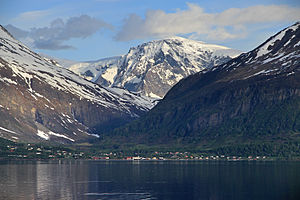
Storfjorden (Lyngen)
Storfjorden med bygden Lyngsdalen og fjeldet Jiehkkevárri
Storfjorden med bygden Lyngsdalen og fjeldet Jiehkkevárri
Storfjorden er den inderste del af fjorden Lyngenfjorden i Storfjord kommune i Troms og Finnmark fylke i Norge. Fjorden er 17 kilometer lang. Fra indløbet, mellem bygden Rasteby i vest og Falsnesodden i øst, går fjorden i sydvestlig retning til fjordbunden ved Hatteng.